Shintai

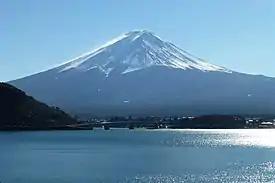
Mount Fuji is one of Japan's "shintai".

In Shinto, , or when the honorific prefix "go"- is used, are physical objects worshipped at or near Shinto shrines as repositories in which spirits or "kami" reside. "Shintai" used in Shrine Shinto (Jinja Shinto) can be also called .